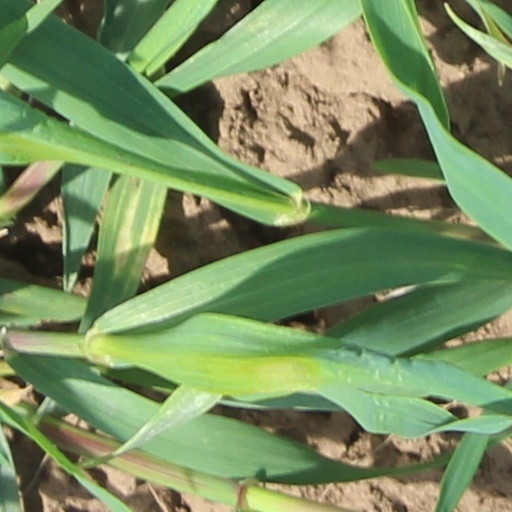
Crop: wheat